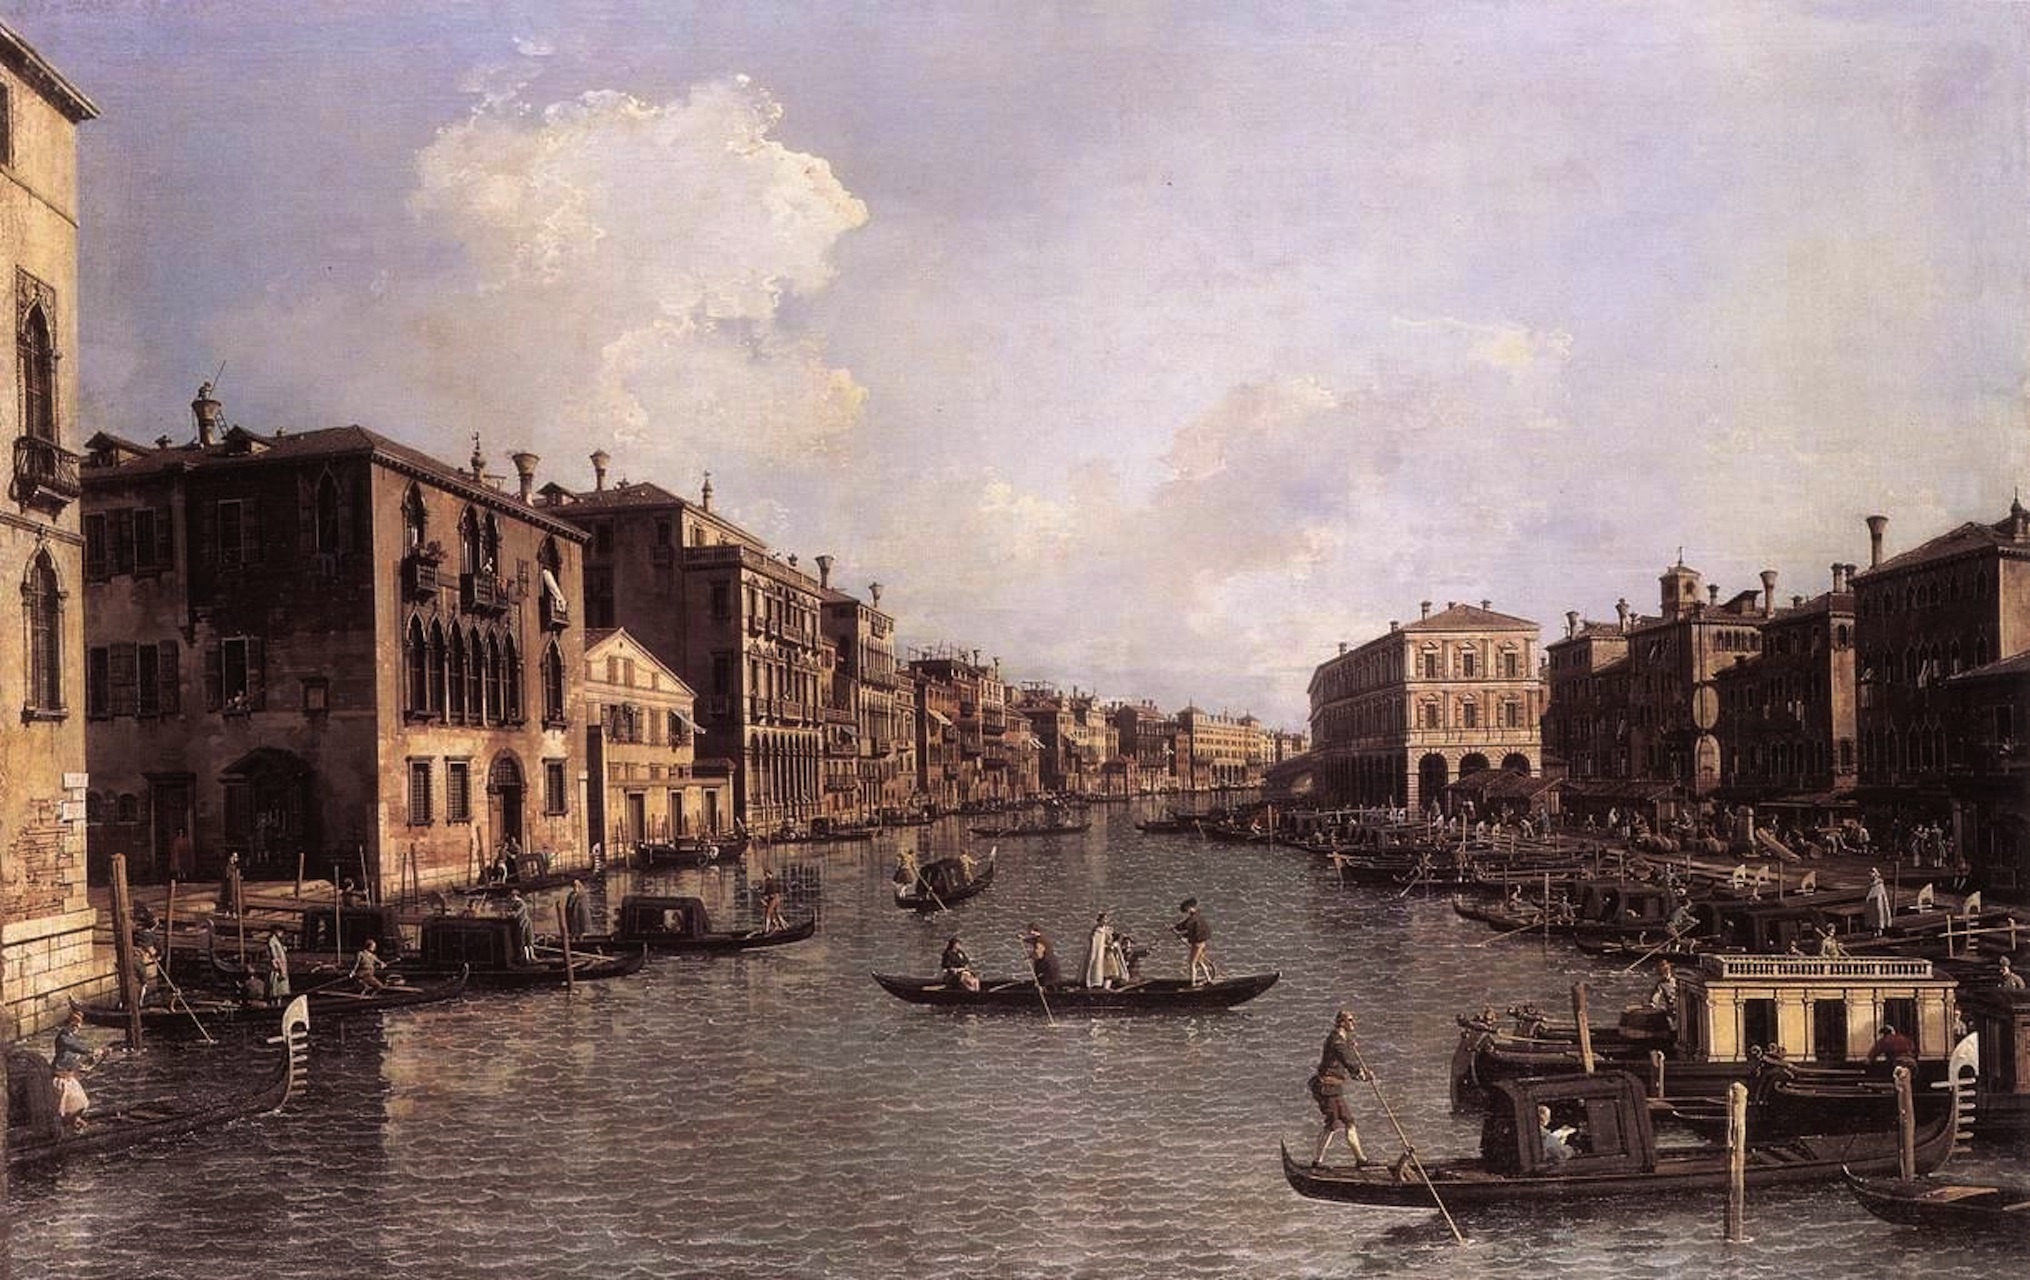
water, architecture, people, sky, boat, town, river, canal, cityscape, vehicle, italy, venice, waterway, outside, clouds, buildings, reflections, gondola, ancient history, geographical feature, giovanni canal